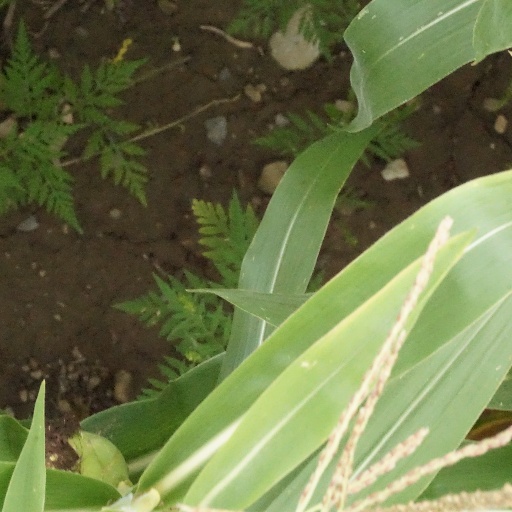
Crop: maize; corn